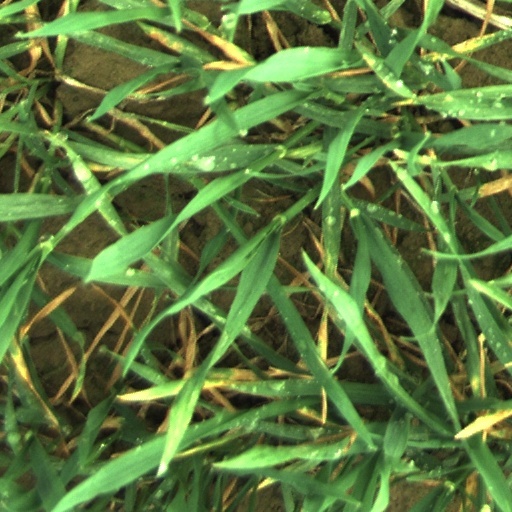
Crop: wheat